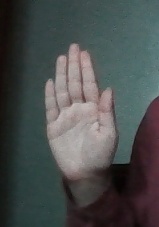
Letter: seen